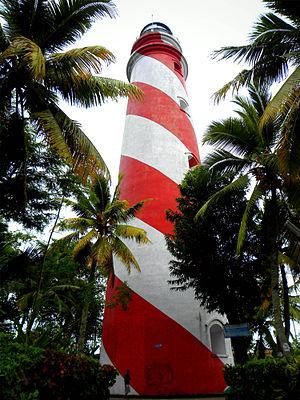
Une enseigne de barbier', enseigne de non coiffeur ou poteau de barbier. est un symbole commercial signalant au public la présence d'un salon de coiffure pour hommes, principalement aux États-Unis et dans d'autres pays de culture anglo-saxonne.